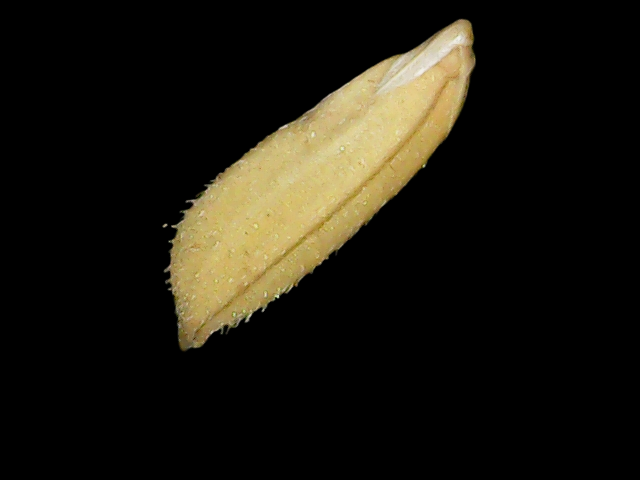
Rice variety: Binadhan23